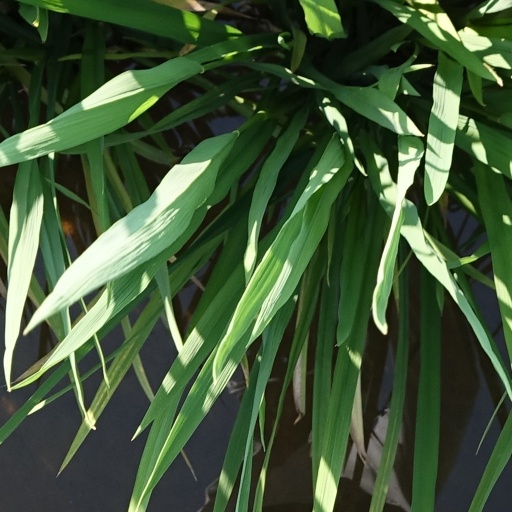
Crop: rice